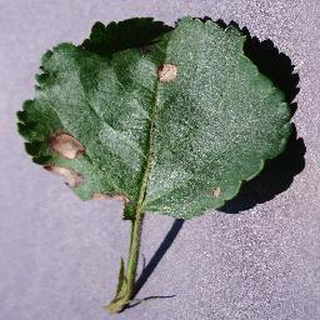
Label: apple_black_rot